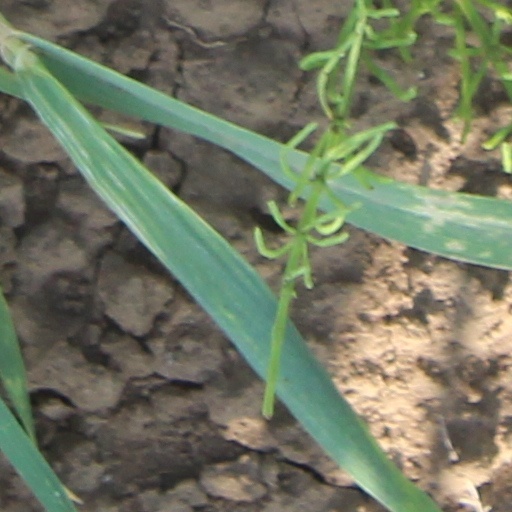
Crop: wheat